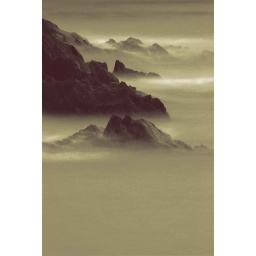
rocks in the water duo tone